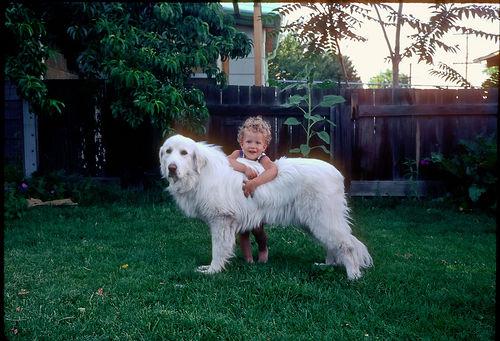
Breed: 225-n000073-Great_Pyrenees